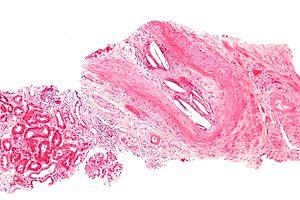
L’embolie de cholestérol est une forme particulière d’embolie artérielle où il y a migration de cristaux de cholestérol, provenant le plus souvent d’une rupture d’une plaque d’athérome vers la distalité de l’arbre artériel.